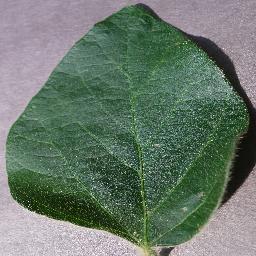
Label: Soybean___healthy